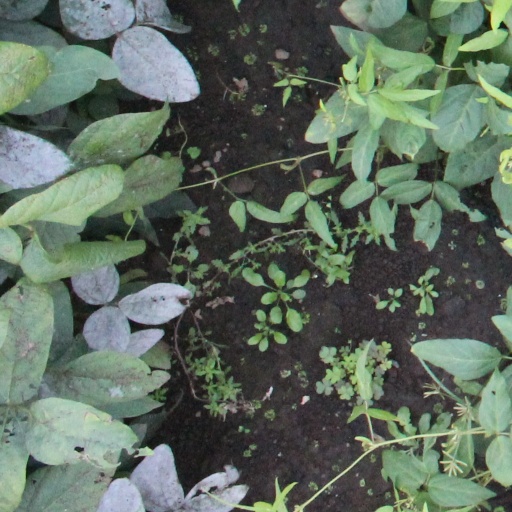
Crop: soybean